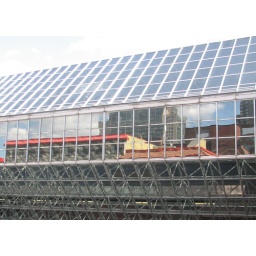
One building reflected in neighboring glass panels.